Kevin Poulin

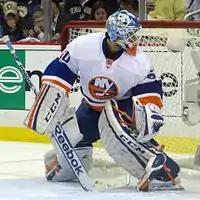
With the Islanders during the 2013 Stanley Cup playoffs

Poulin began the 2010–11 season playing with the Islanders' American Hockey League (AHL) affiliate, the Bridgeport Sound Tigers, but on January 4, 2011, was recalled to the NHL due to an injury to Rick DiPietro. Poulin made his NHL debut on January 6, 2011, in relief against the Edmonton Oilers. His first NHL start was two days later on January 8 against the Colorado Avalanche. On February 8, he injured his knee during warmups and later had season ending surgery. On February 23, 2013, Poulin was recalled to replace DiPietro, who was placed on waivers a day before and then cleared waivers prior to being sent to the Sound Tigers.